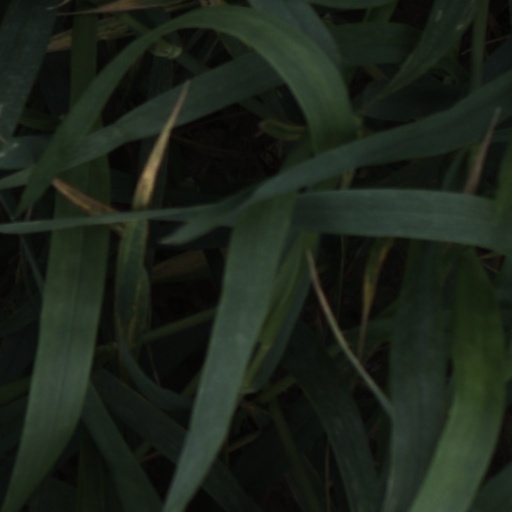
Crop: wheat